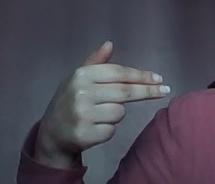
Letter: ghain